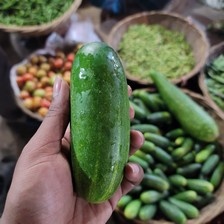
Label: cucumber